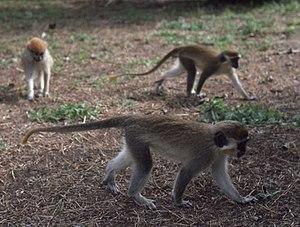
Babouins de la région de Boundiali, en Cote d'Ivoire